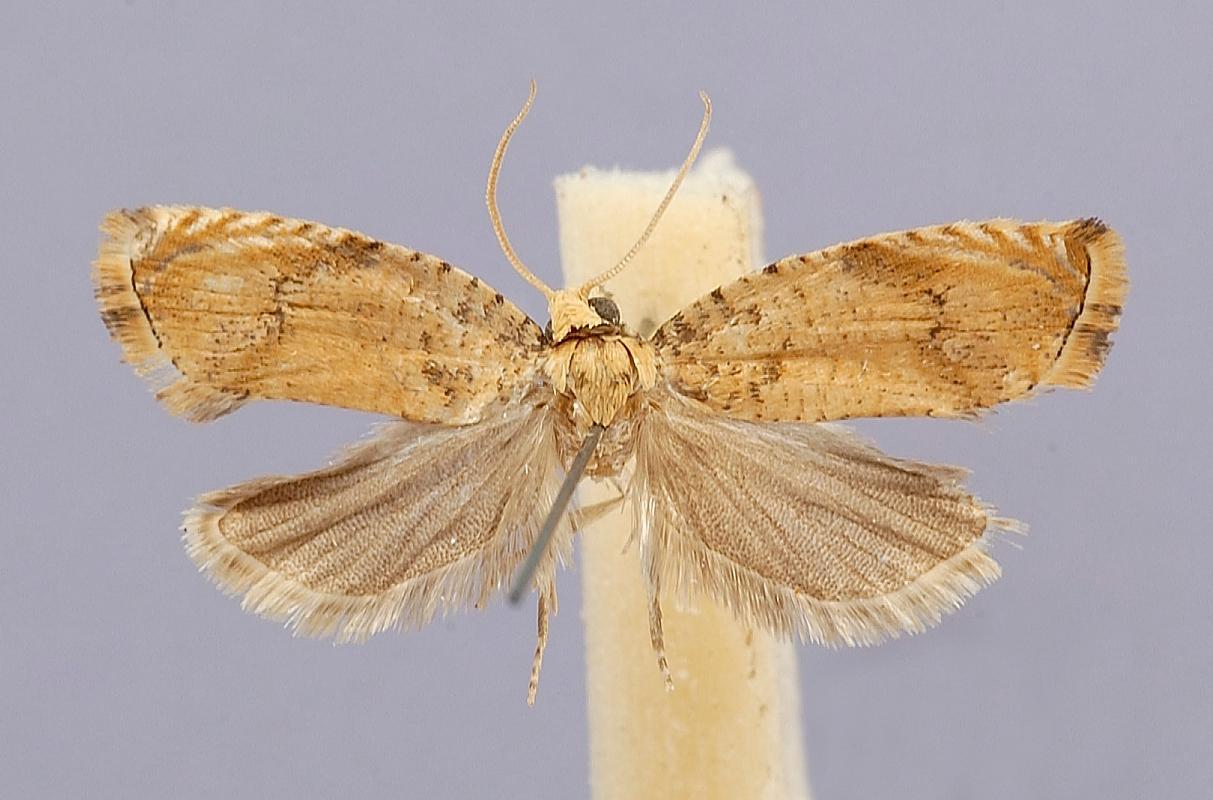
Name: Eucosma nipponica
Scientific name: Eucosma nipponica Kawabe, 1976
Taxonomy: Animalia, Arthropoda, Insecta, Lepidoptera, Tortricidae
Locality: Kanagawa Prefecture, Oyama, Kanagawa, Japan
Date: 13 May 1958